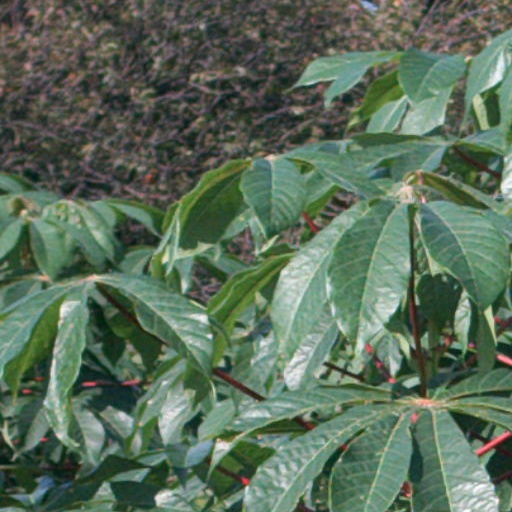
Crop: cassava